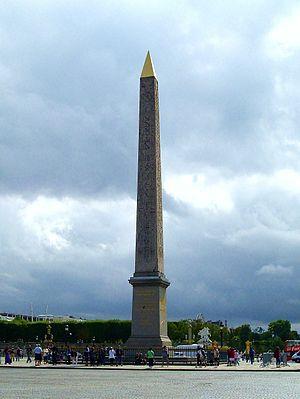
Obélisque de Louxor, Place de la Concorde, Paris, France